Mi'kmaq

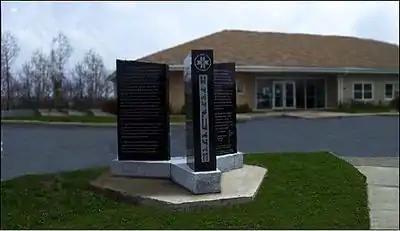
Monument to the Treaty of 1752, Shubenacadie First Nation, Nova Scotia

Christian Kauder was a Luxembourg missionary in "Mi'kma'ki" from 1856 to 1871. He included samples of Mi'kmaq hieroglyphic writing, such as the Holy Mary Rosary prayer and the Lord's Prayer, in his German Christian catechism published in Vienna in 1866.